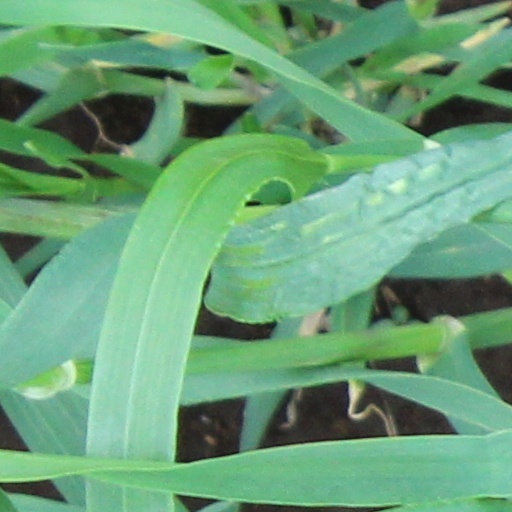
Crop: wheat